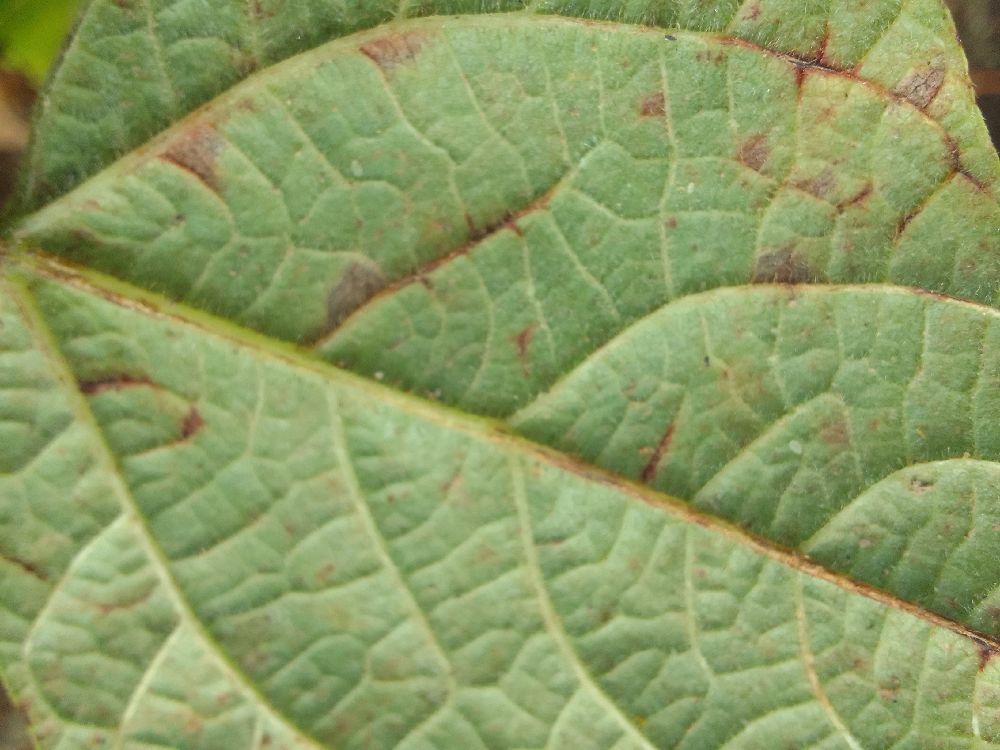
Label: anthracnose